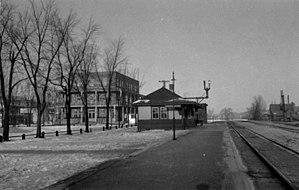
La gare de L’Annonciation à Rivière-Rouge, au Québec, est une ancienne gare du Canadien Pacifique. Elle est une gare ferroviaire patrimoniale construite en style d’architecture pittoresque en 1903. Depuis sa fermeture, elle sert de centre d’exposition et de pavillon d’accueil et d’information touristique.